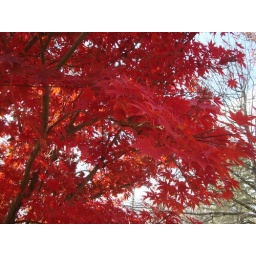
This tree always gets so red in the days leading up to when it drops its leaves.